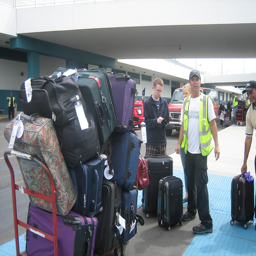
A group of people that are standing near a cart with suitcases.
there is a carrier that has lots of luggage on it
Two men are standing next to luggage packed up on a cart.
a couple of people standing in front of a stack of suit cases
A very full luggage card with several people standing around.